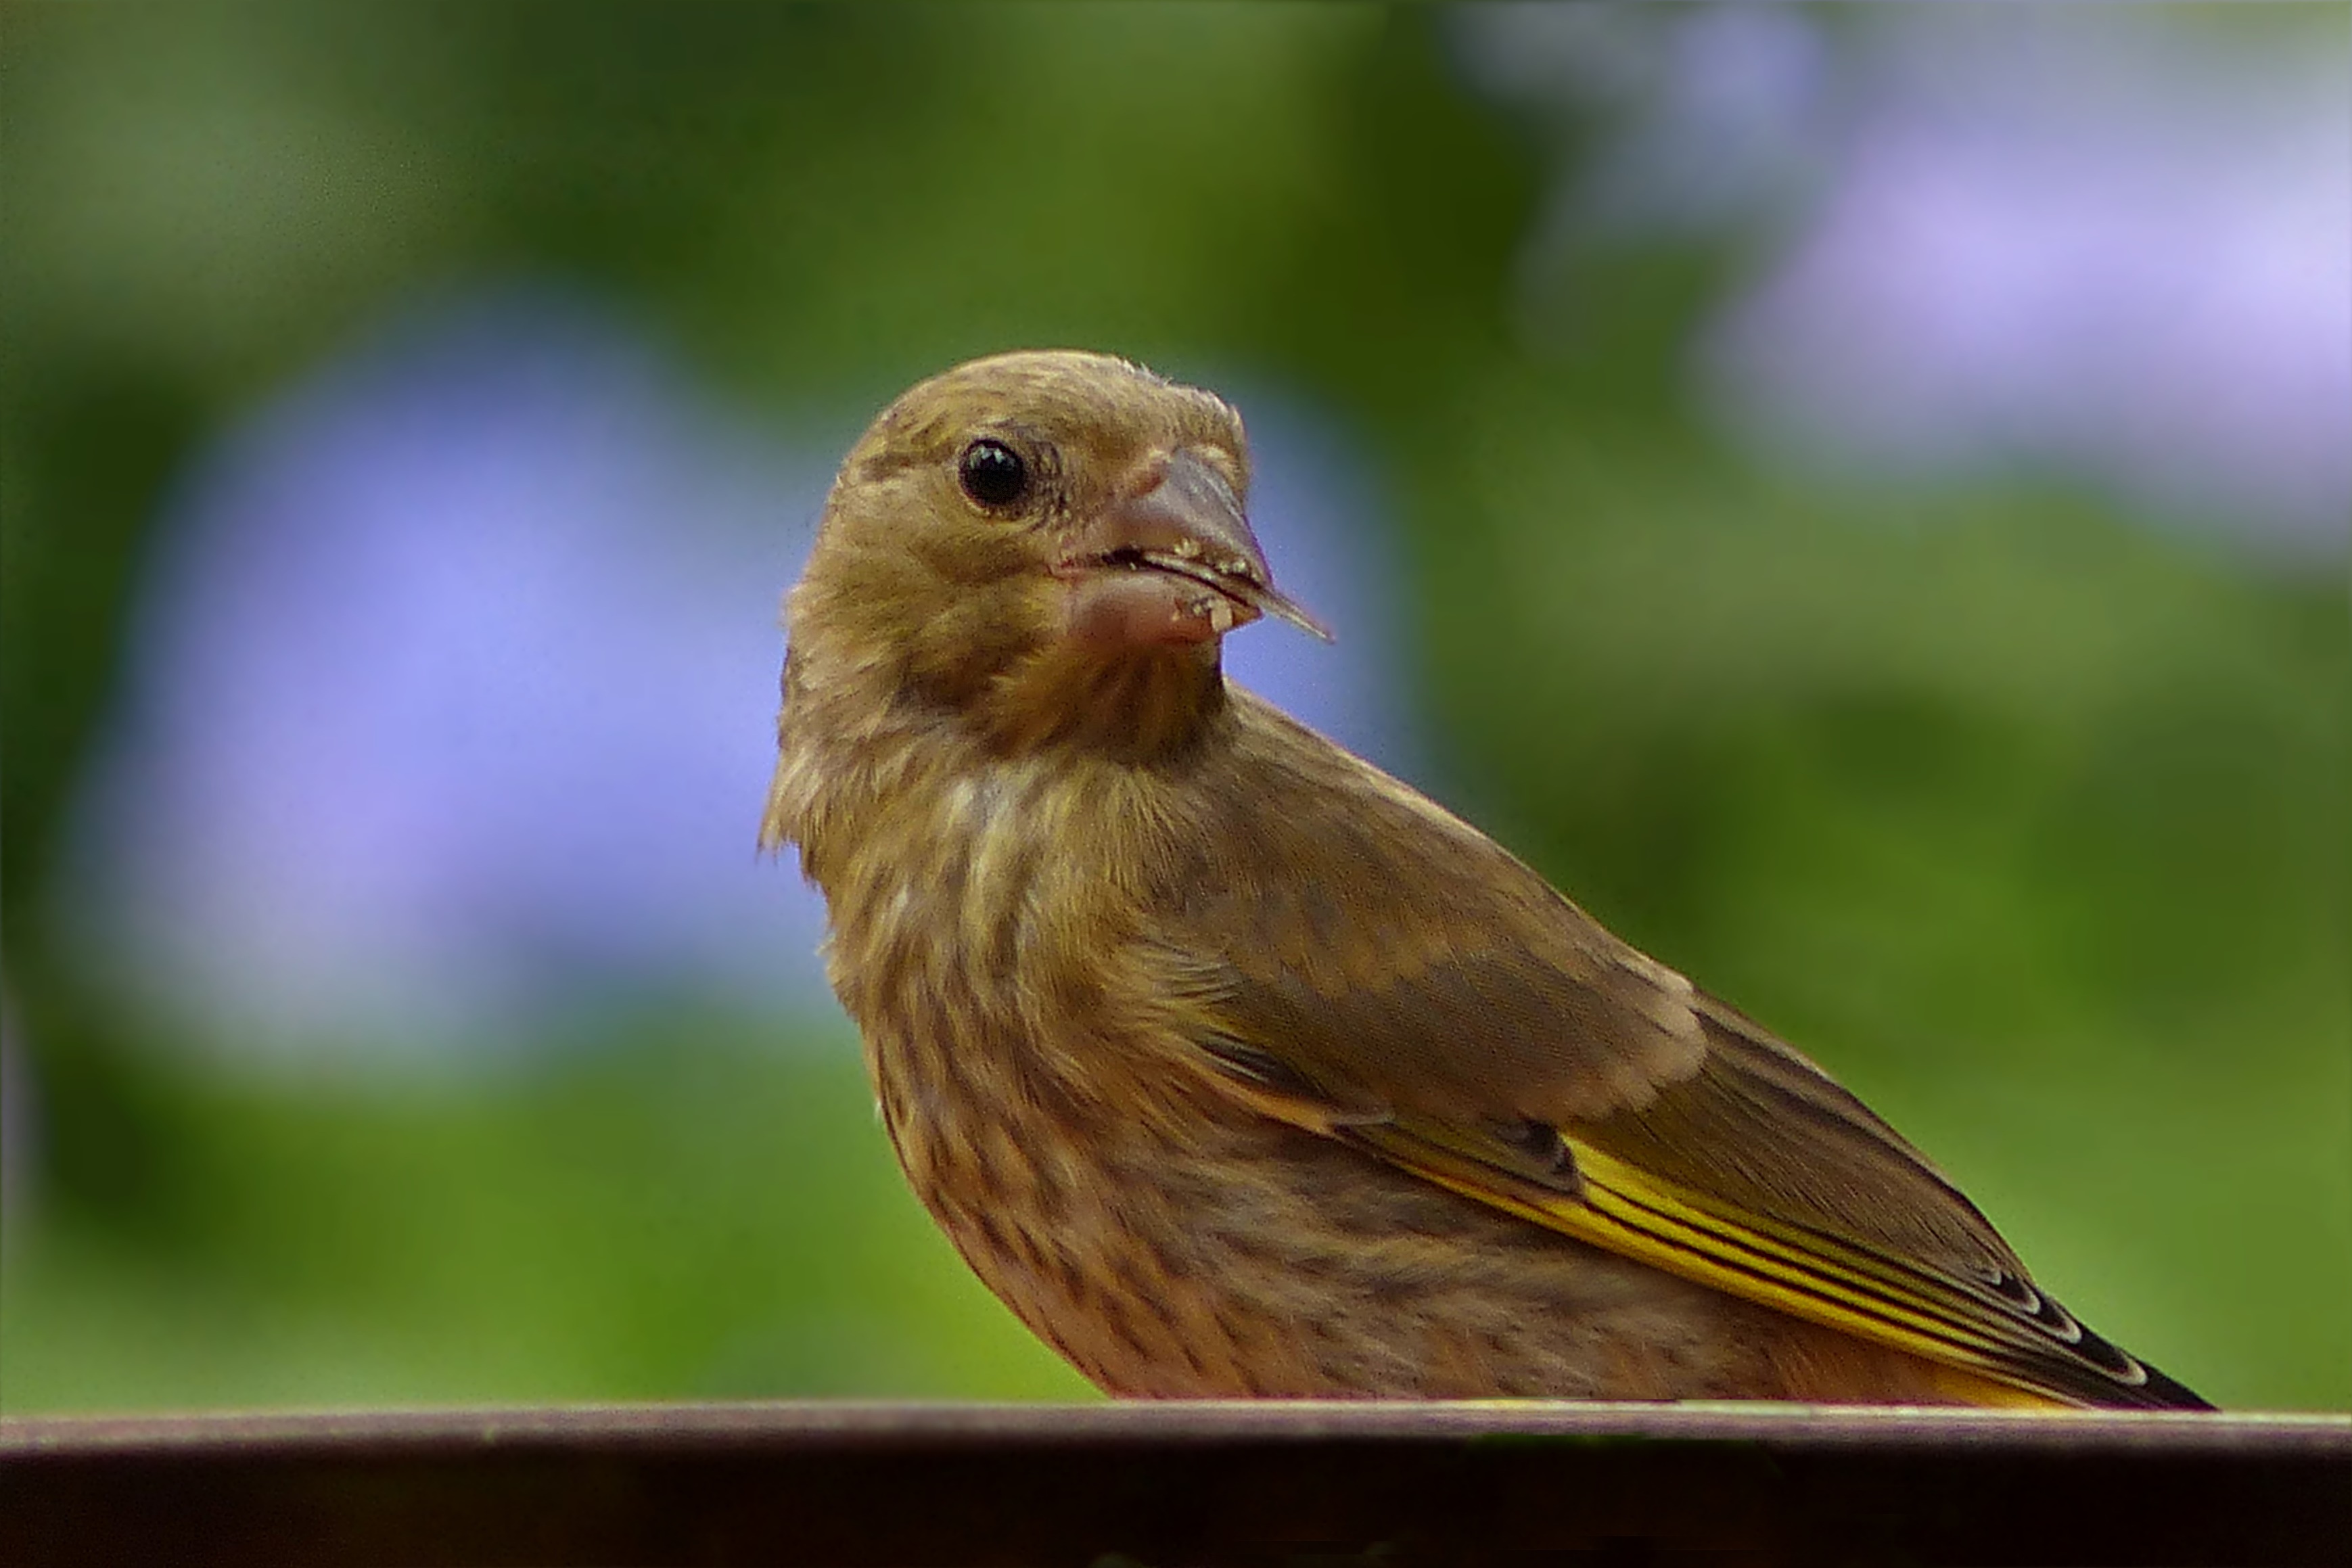
nature, bird, wildlife, young, beak, garden, close, robin, fauna, close up, vertebrate, sparrow, finch, foraging, greenfinch, house sparrow, old world flycatcher, perching bird, emberizidae, nightingale, house finch, ortolan bunting, carduelis chloris